Chinese boxes

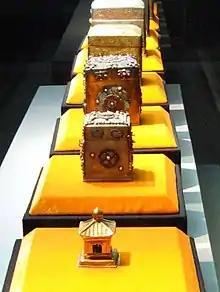
Nested Buddhist reliquary caskets from the Tang dynasty

Chinese boxes are a set of boxes of graduated size, each fitting inside the next larger box.